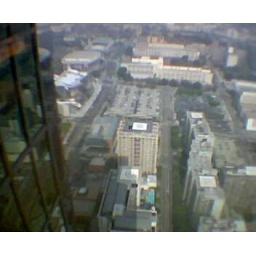
The view from the 49th floor of the PWC building in downtown LA.